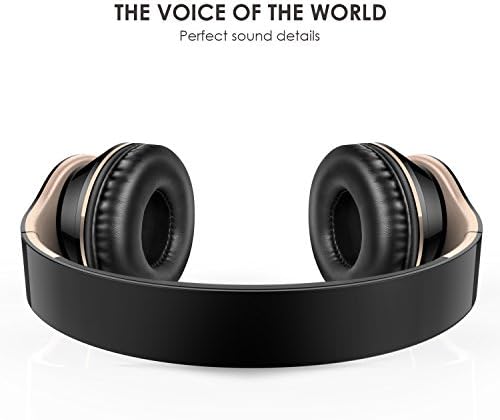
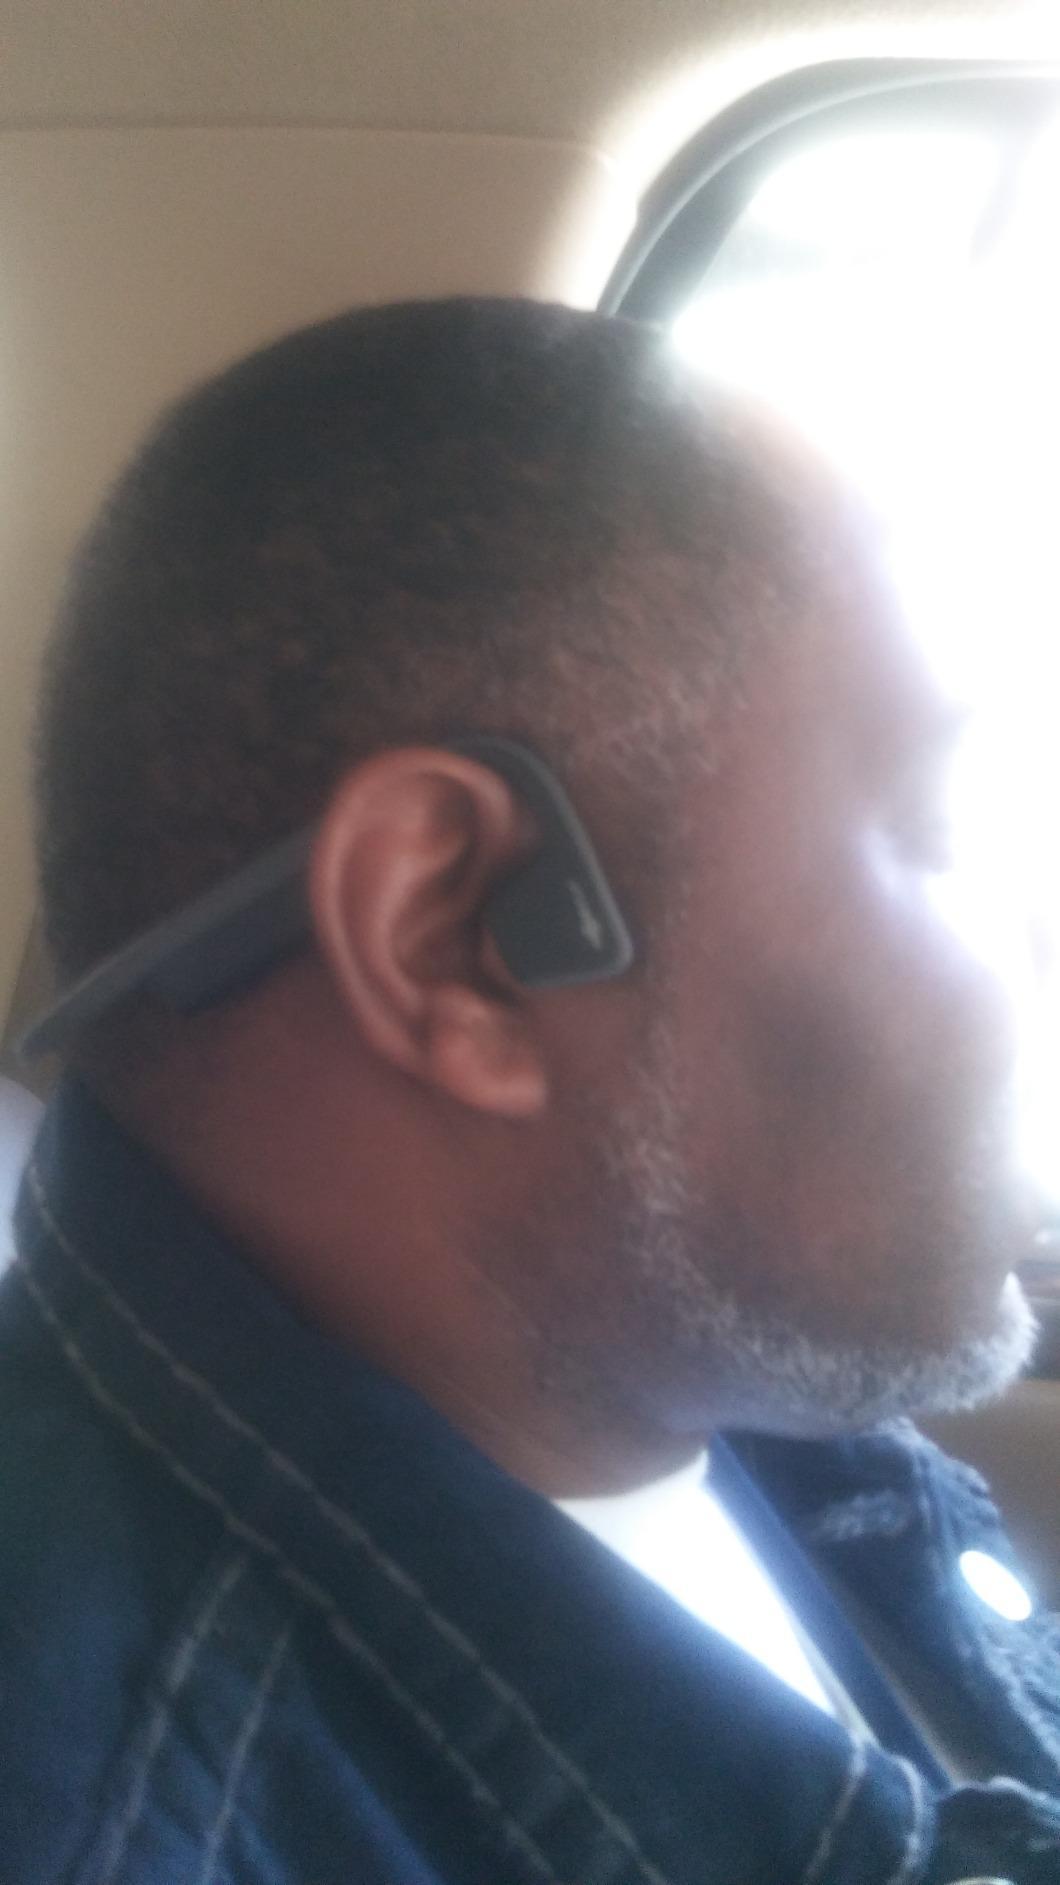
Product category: headphones
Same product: no